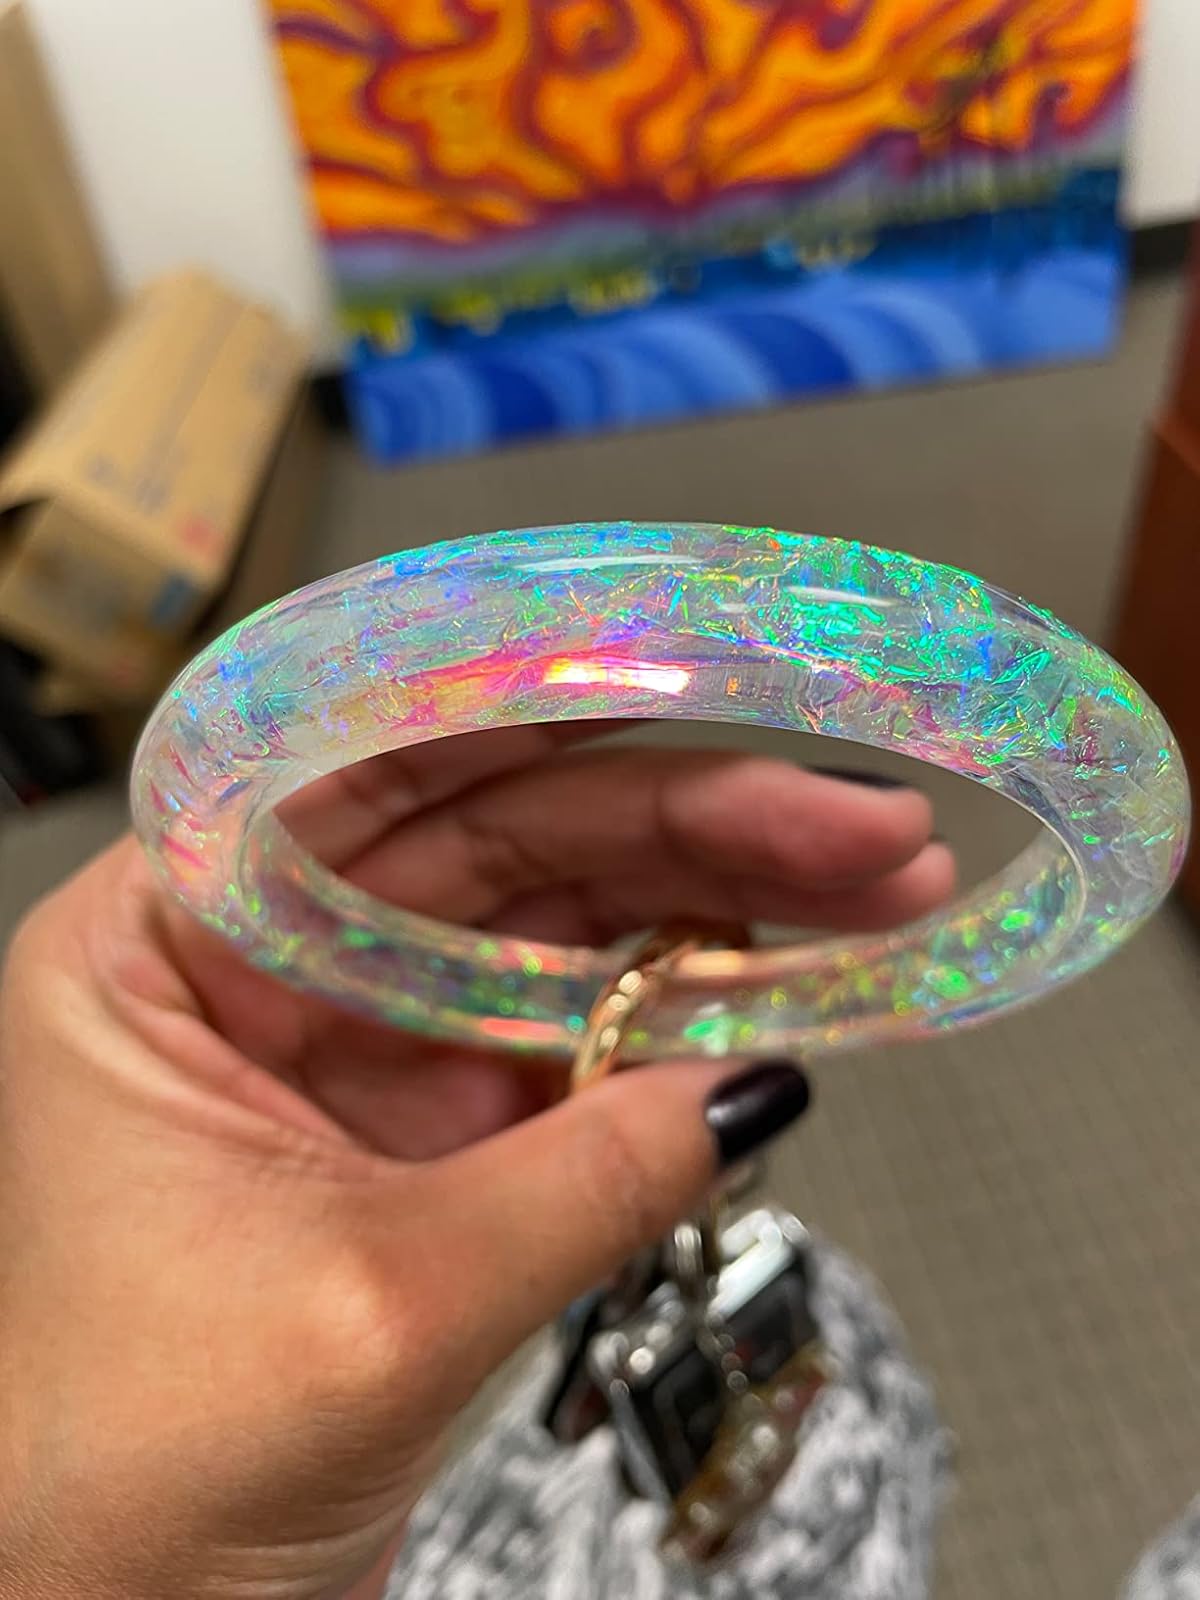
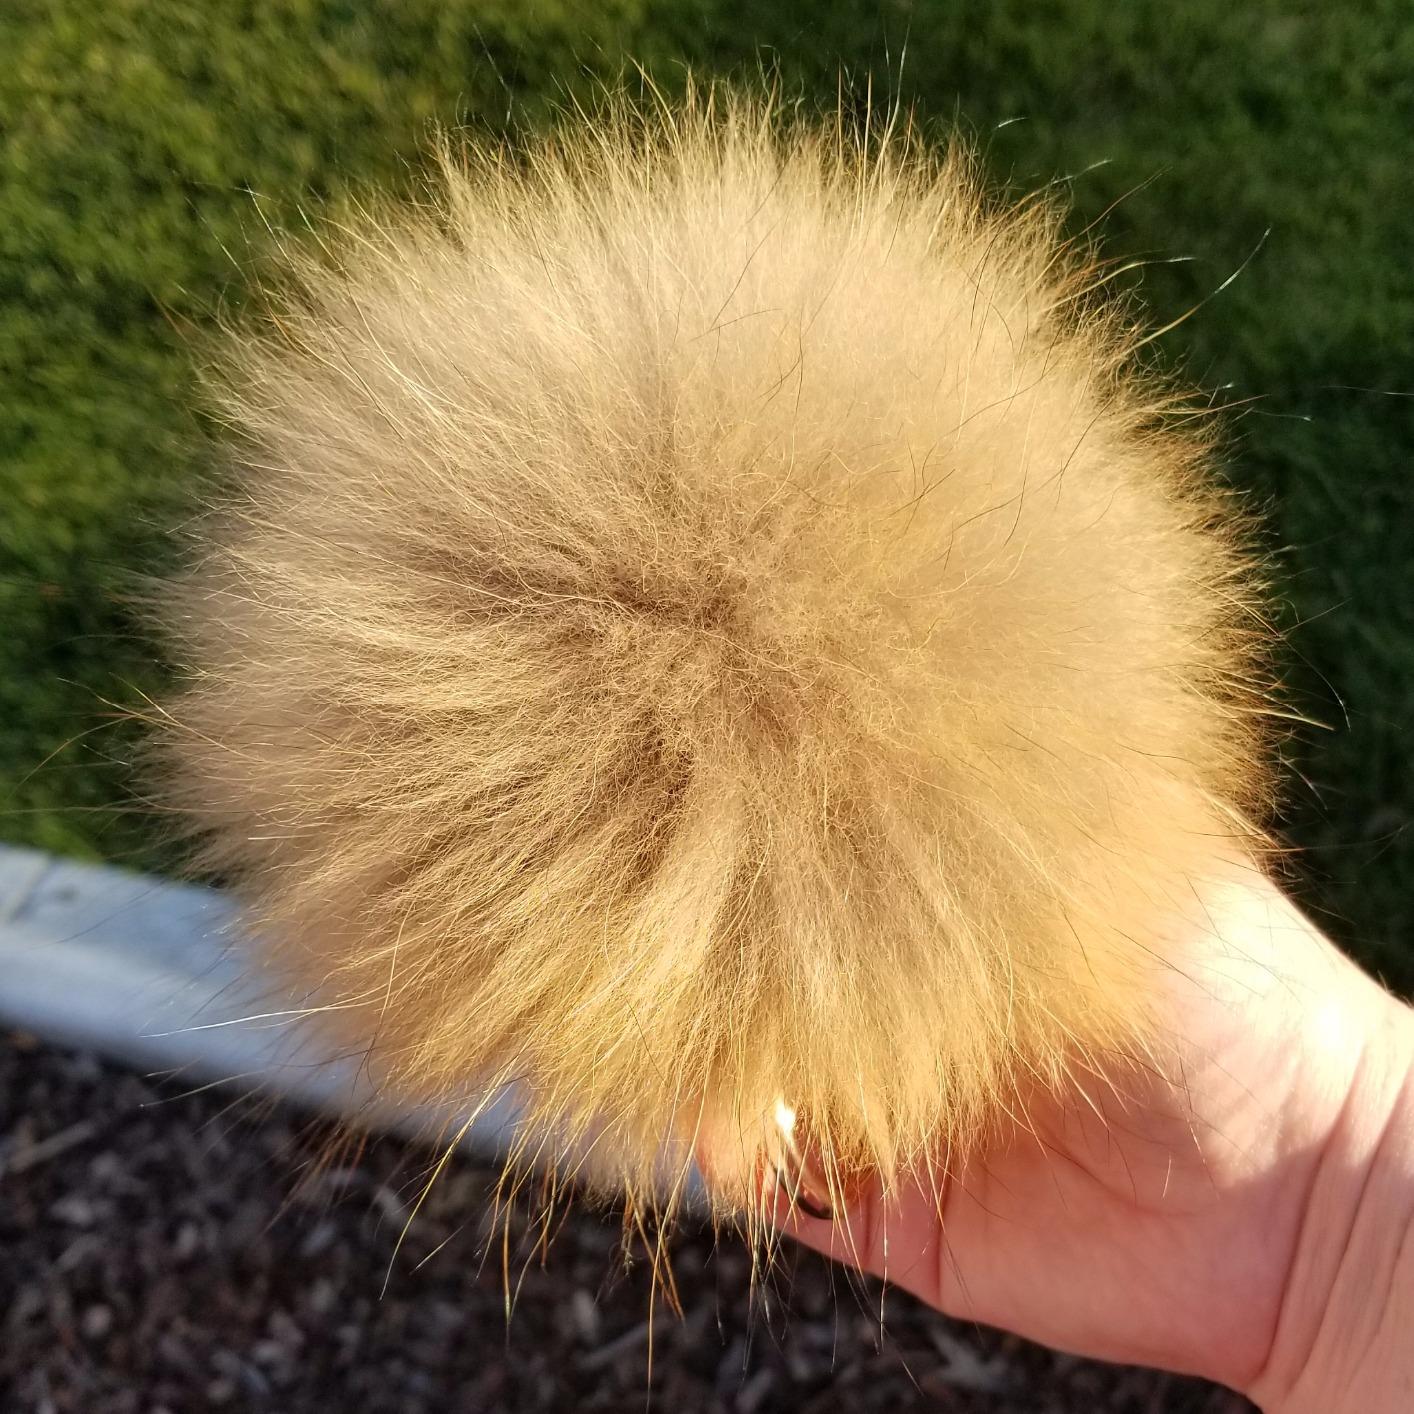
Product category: accessories_keychain
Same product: no